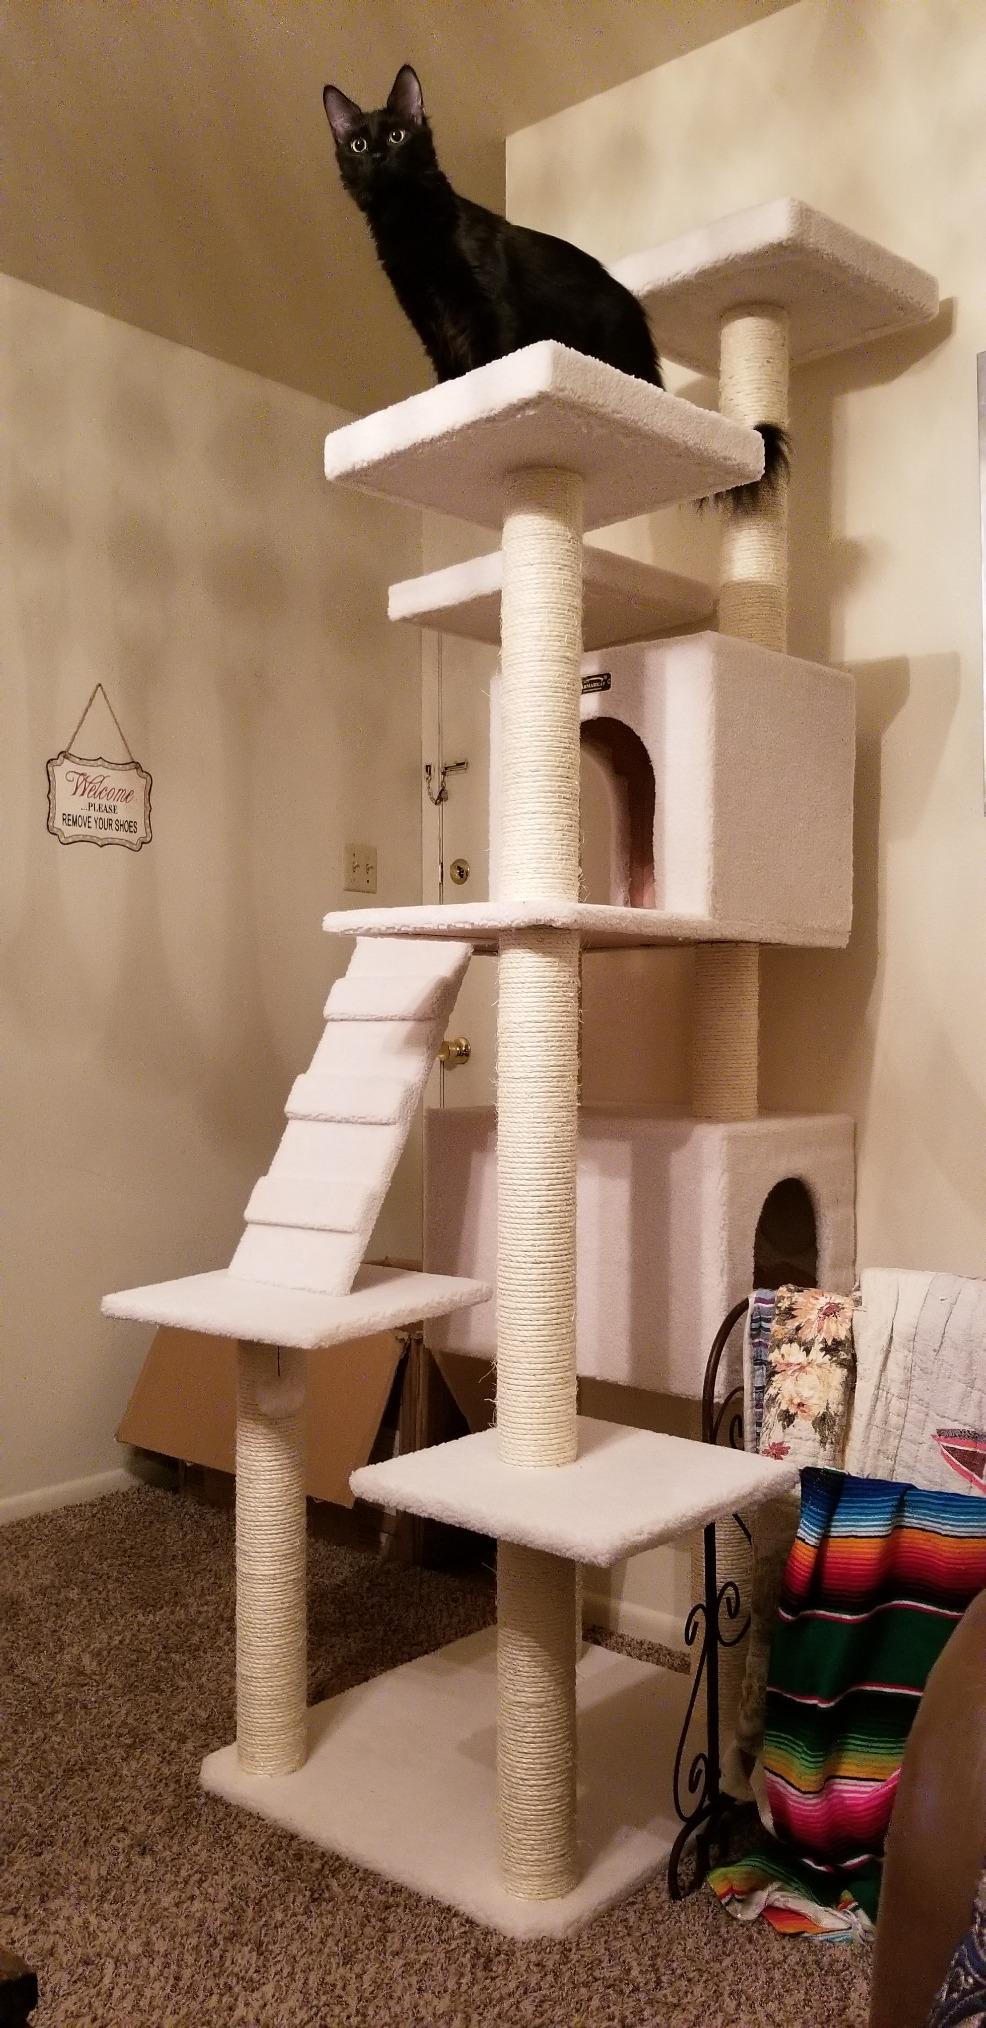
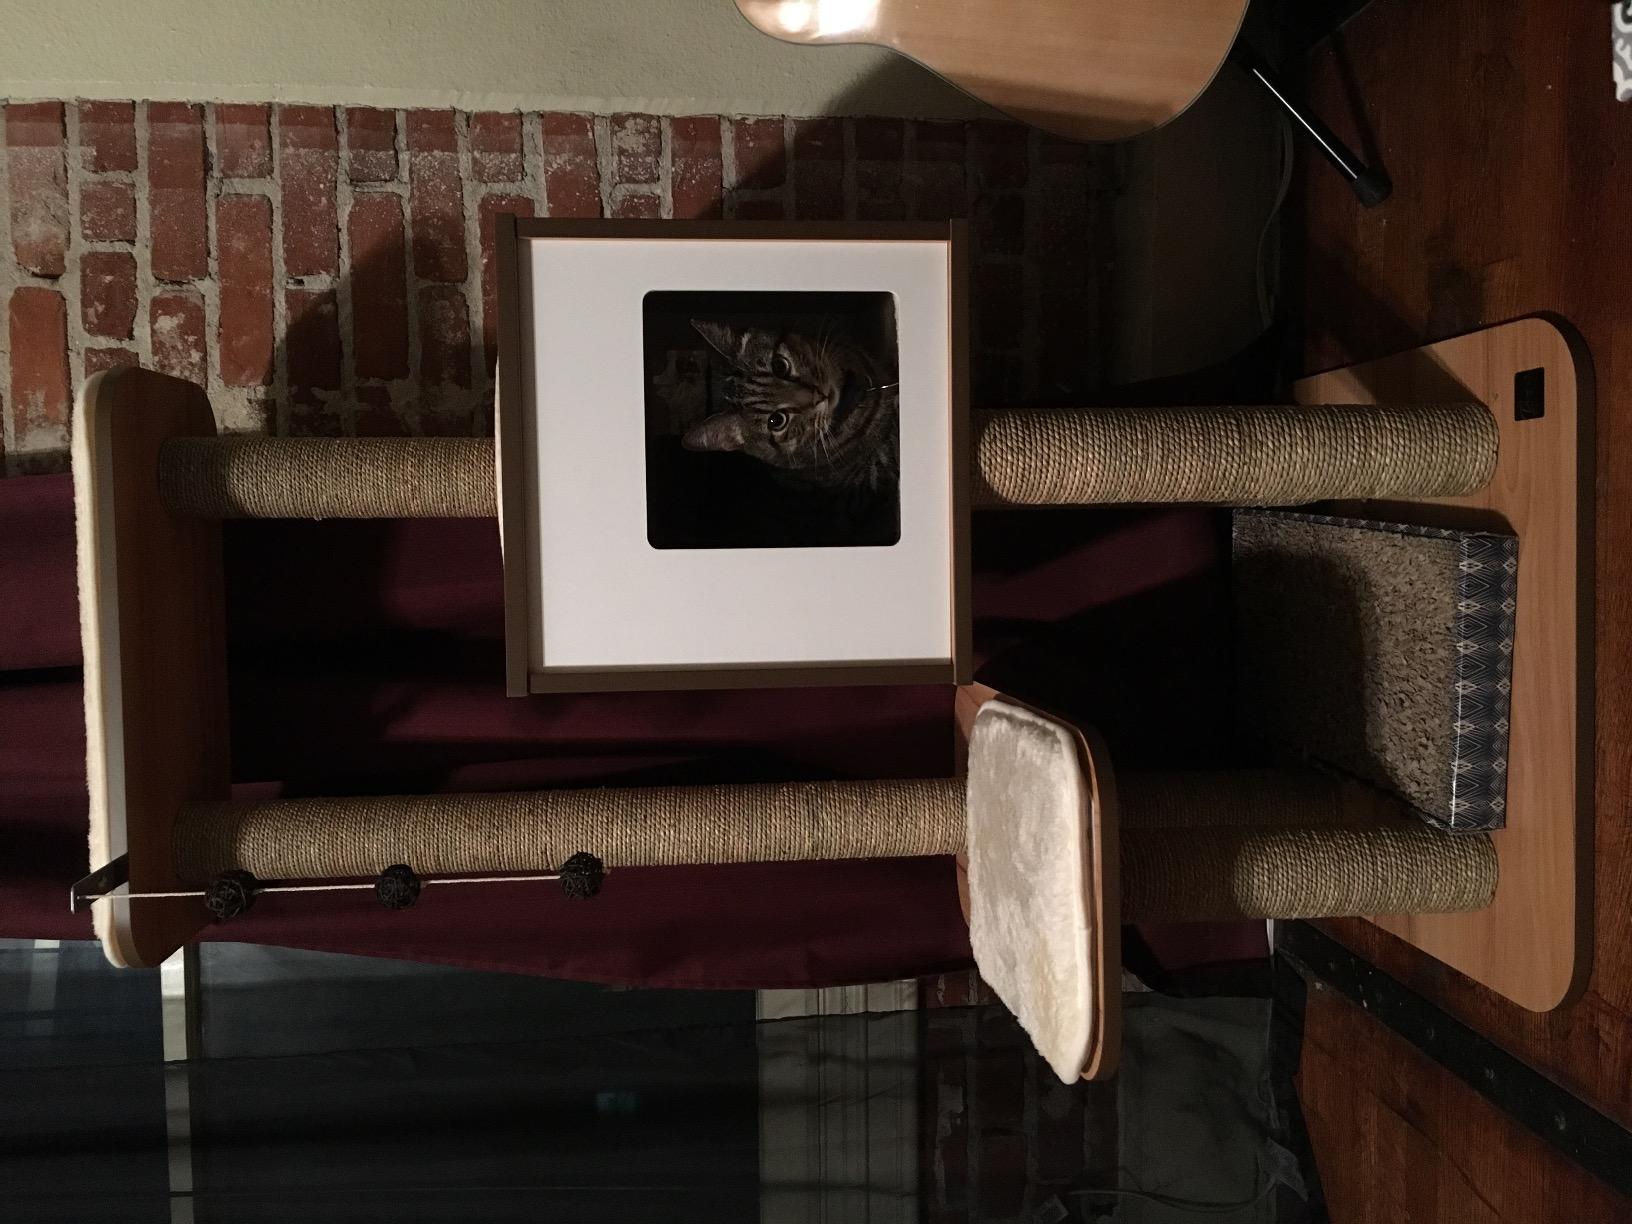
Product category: items_cat tree
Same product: no